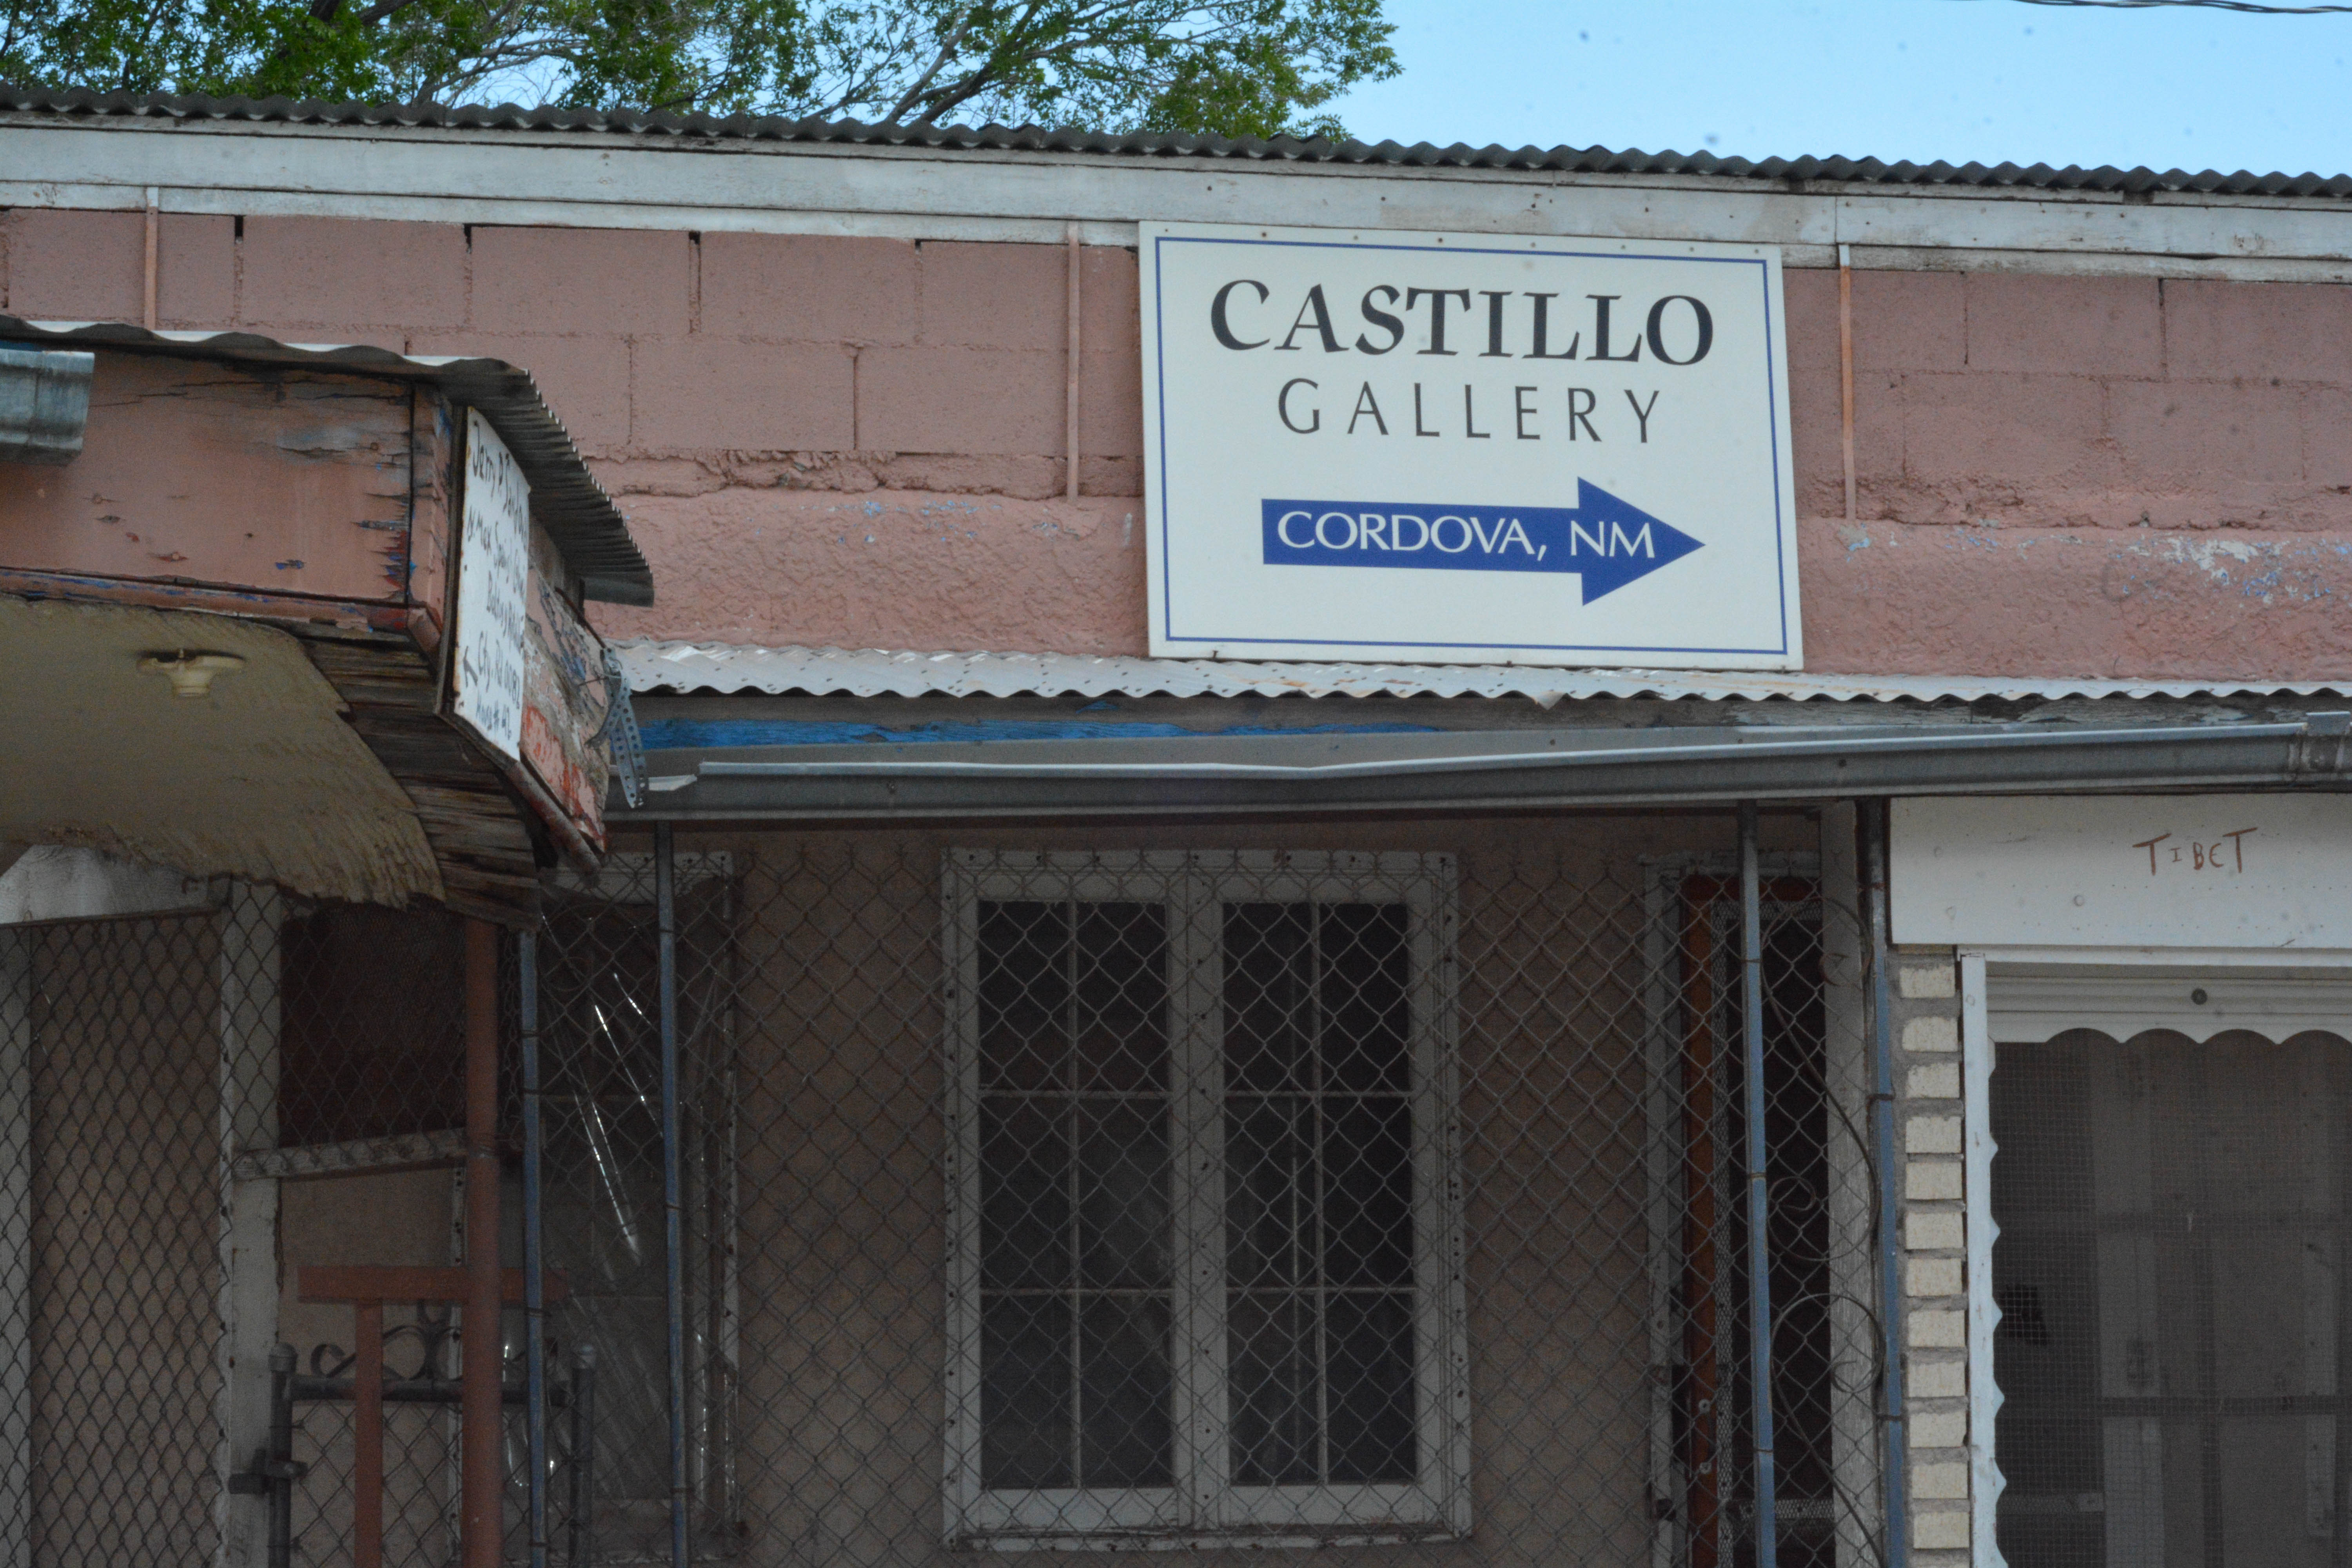
house, roof, home, wall, sign, facade, santafe, truchas, northernnewmexico, pueblosantafe, urban area